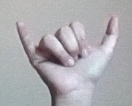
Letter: ya